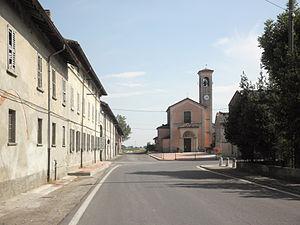
Casaletto Lodigiano est une commune italienne de la province de Lodi dans la région Lombardie en Italie.